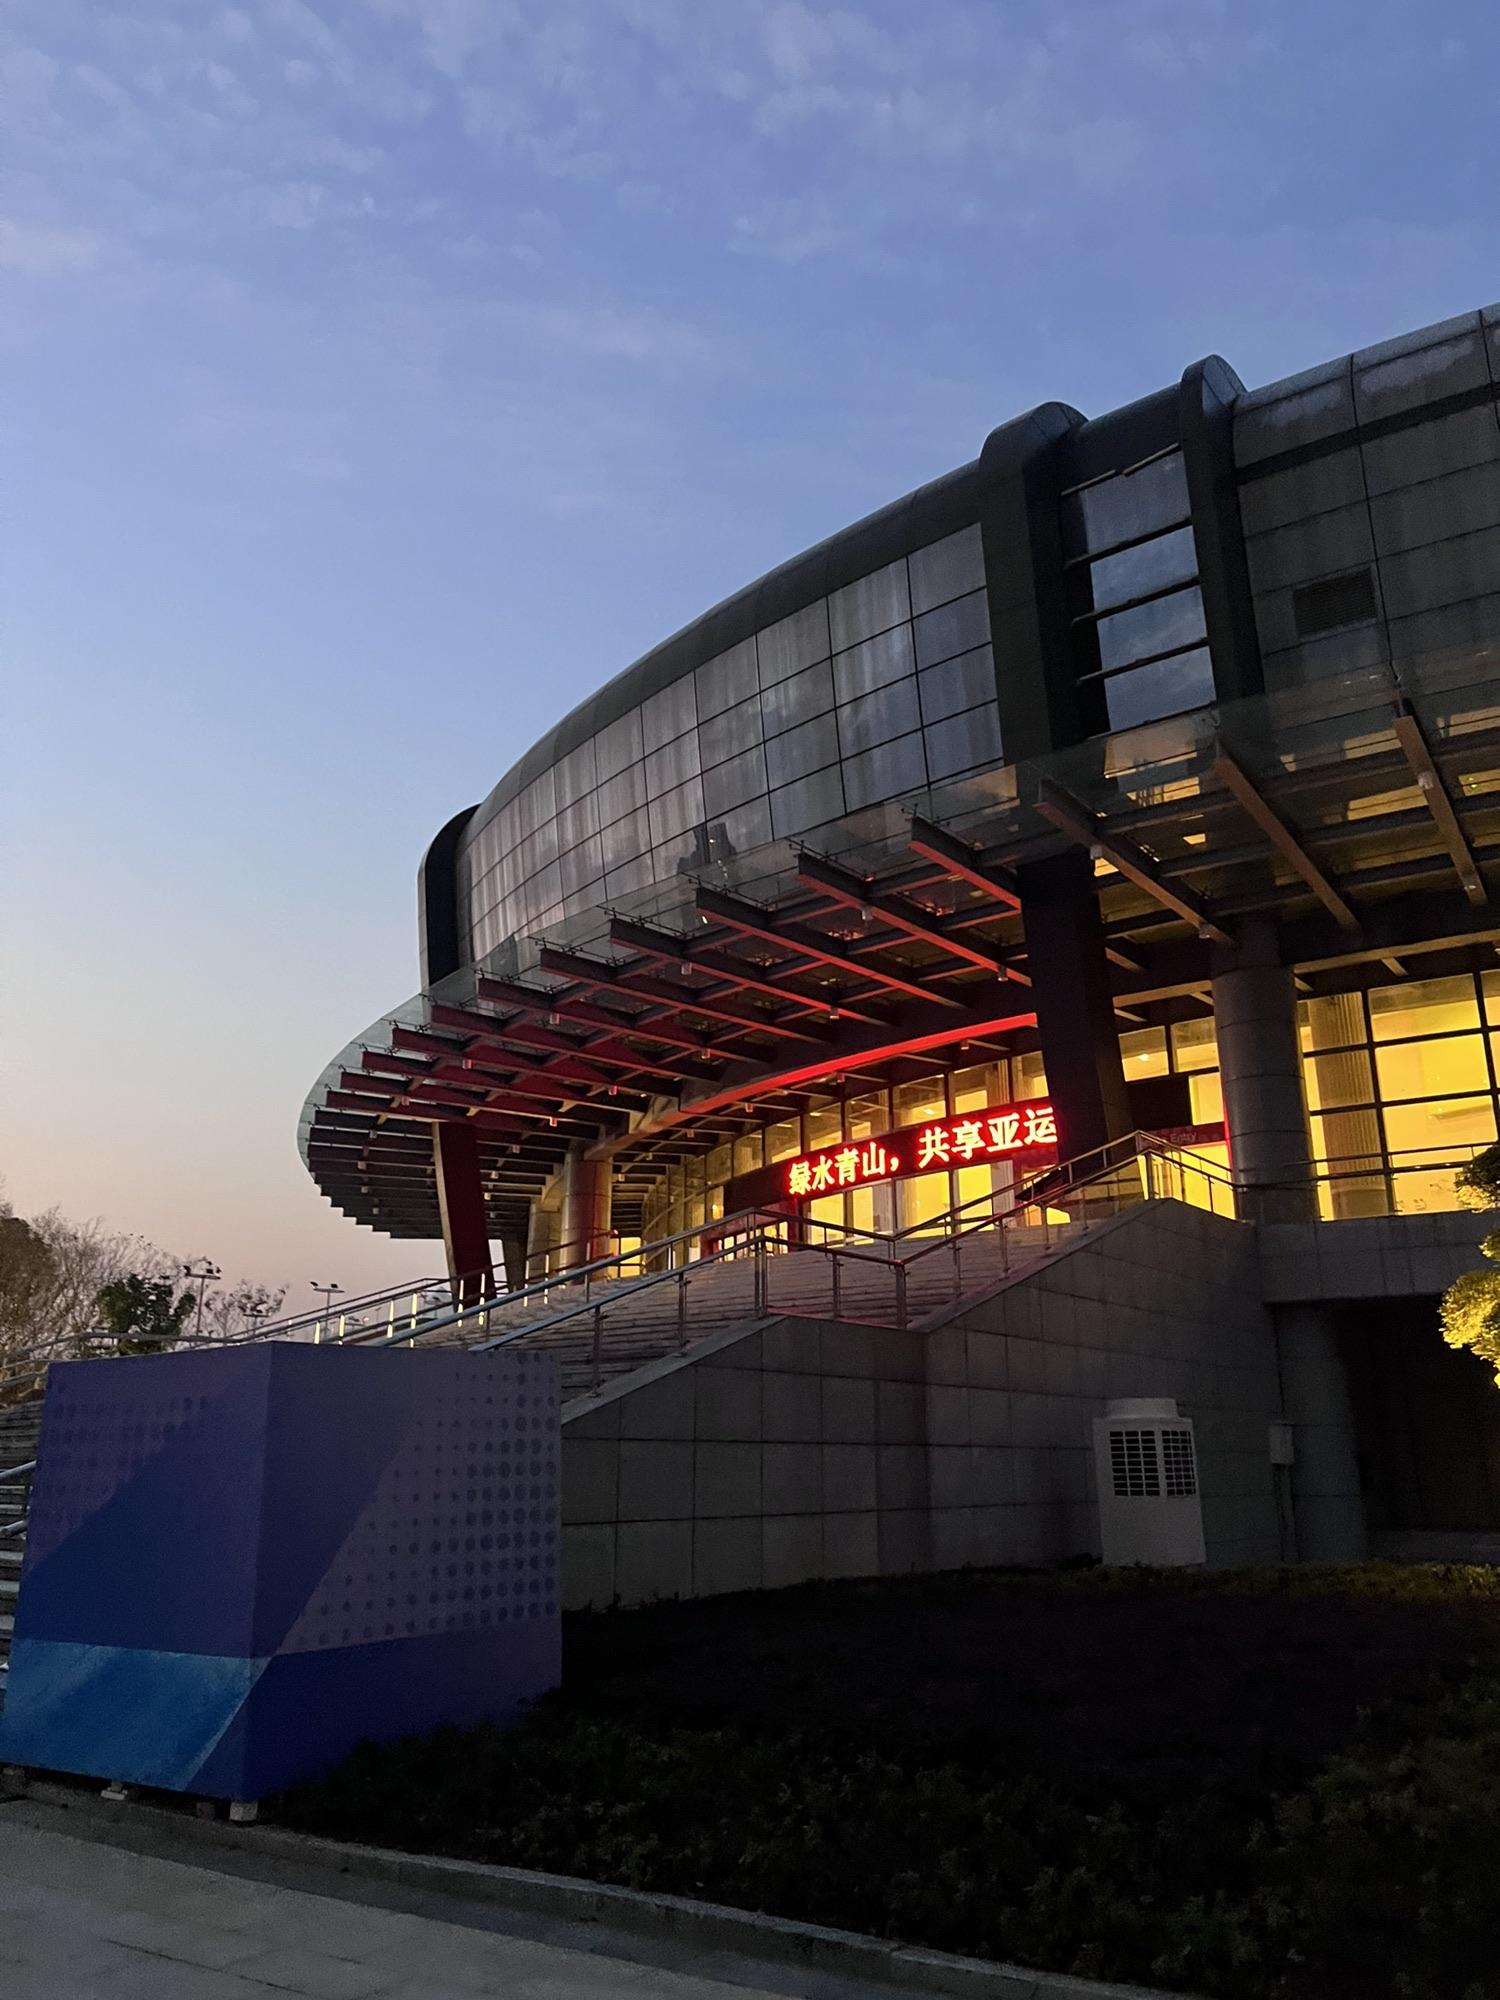
地标名称：德清体育中心
所在城市：湖州市·德清县